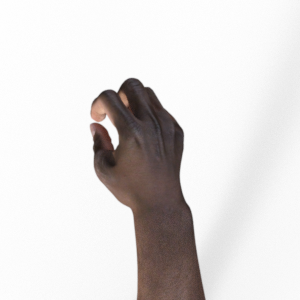
Label: rock